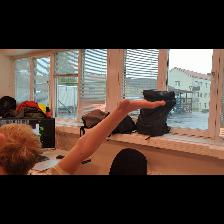
Label: Human